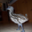
Label: bird